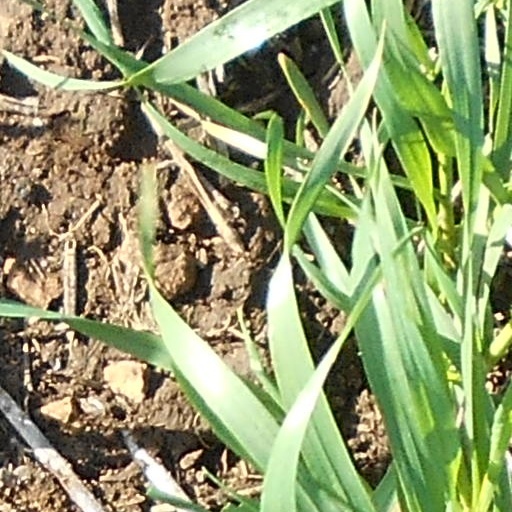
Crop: wheat